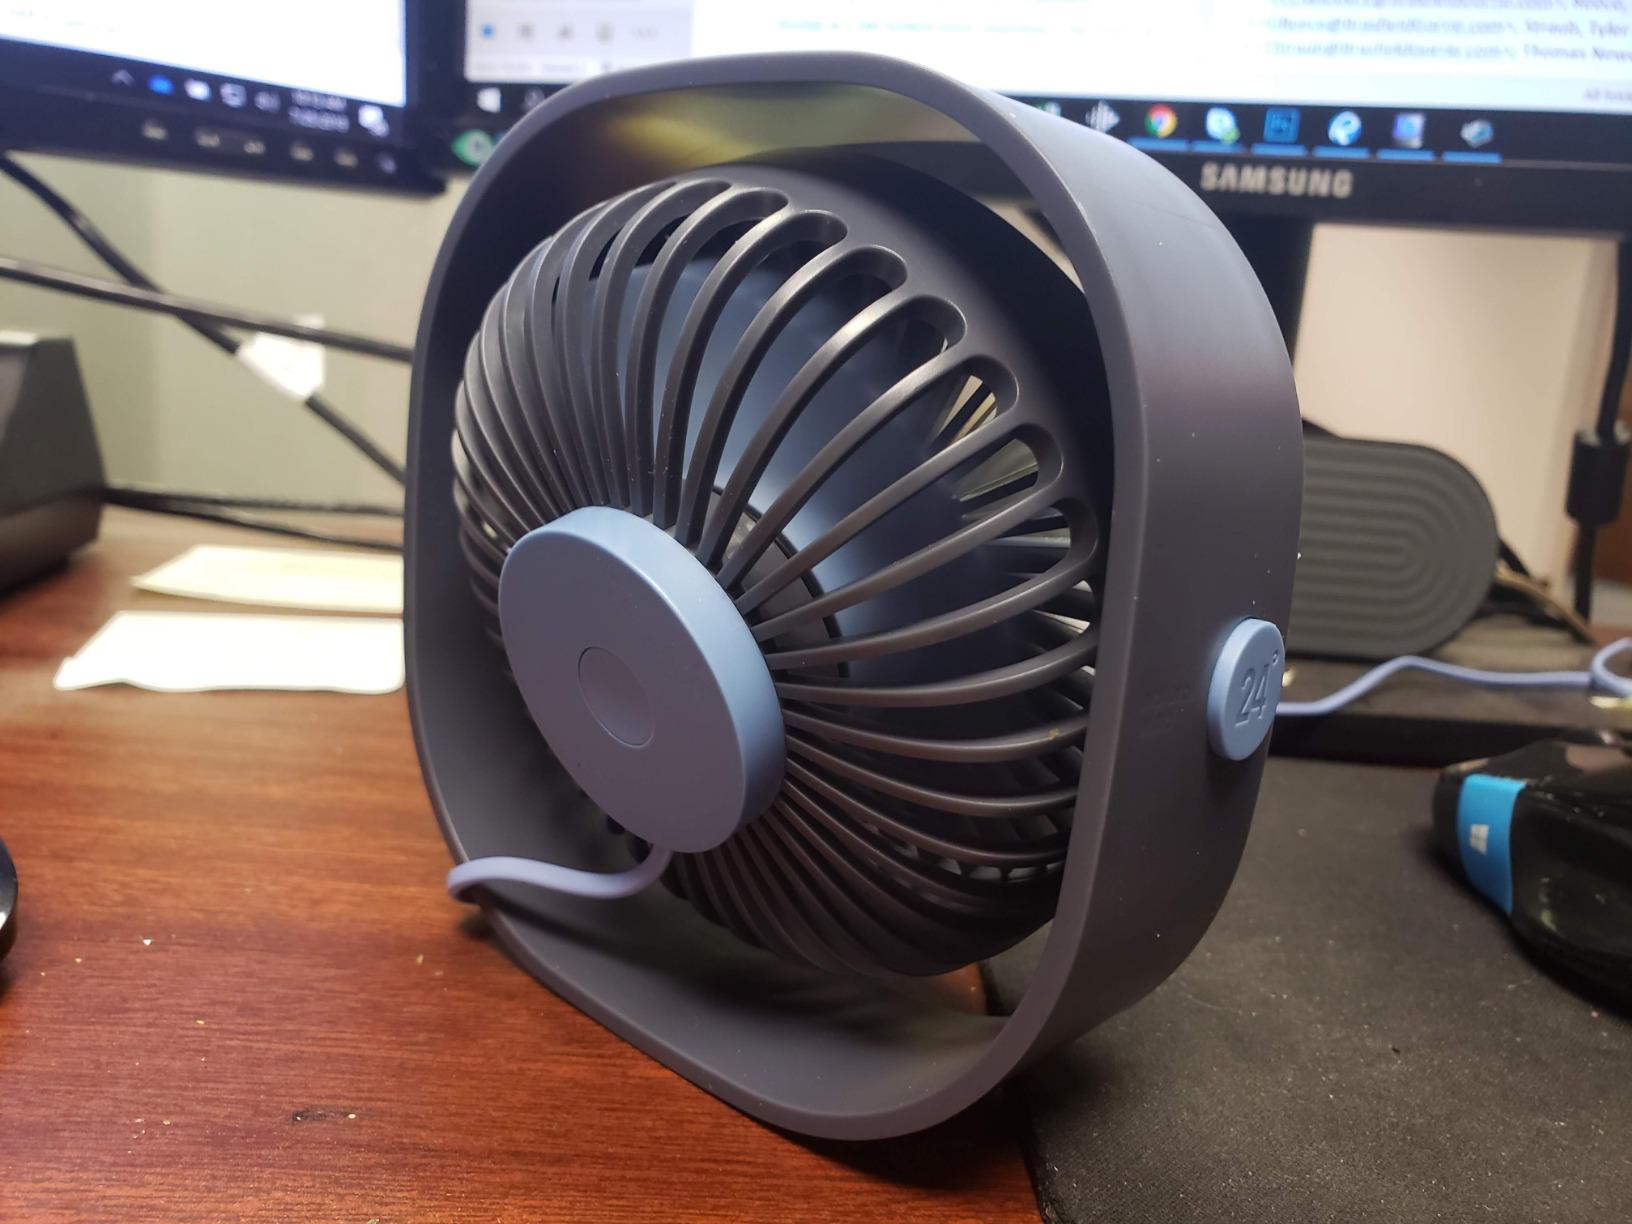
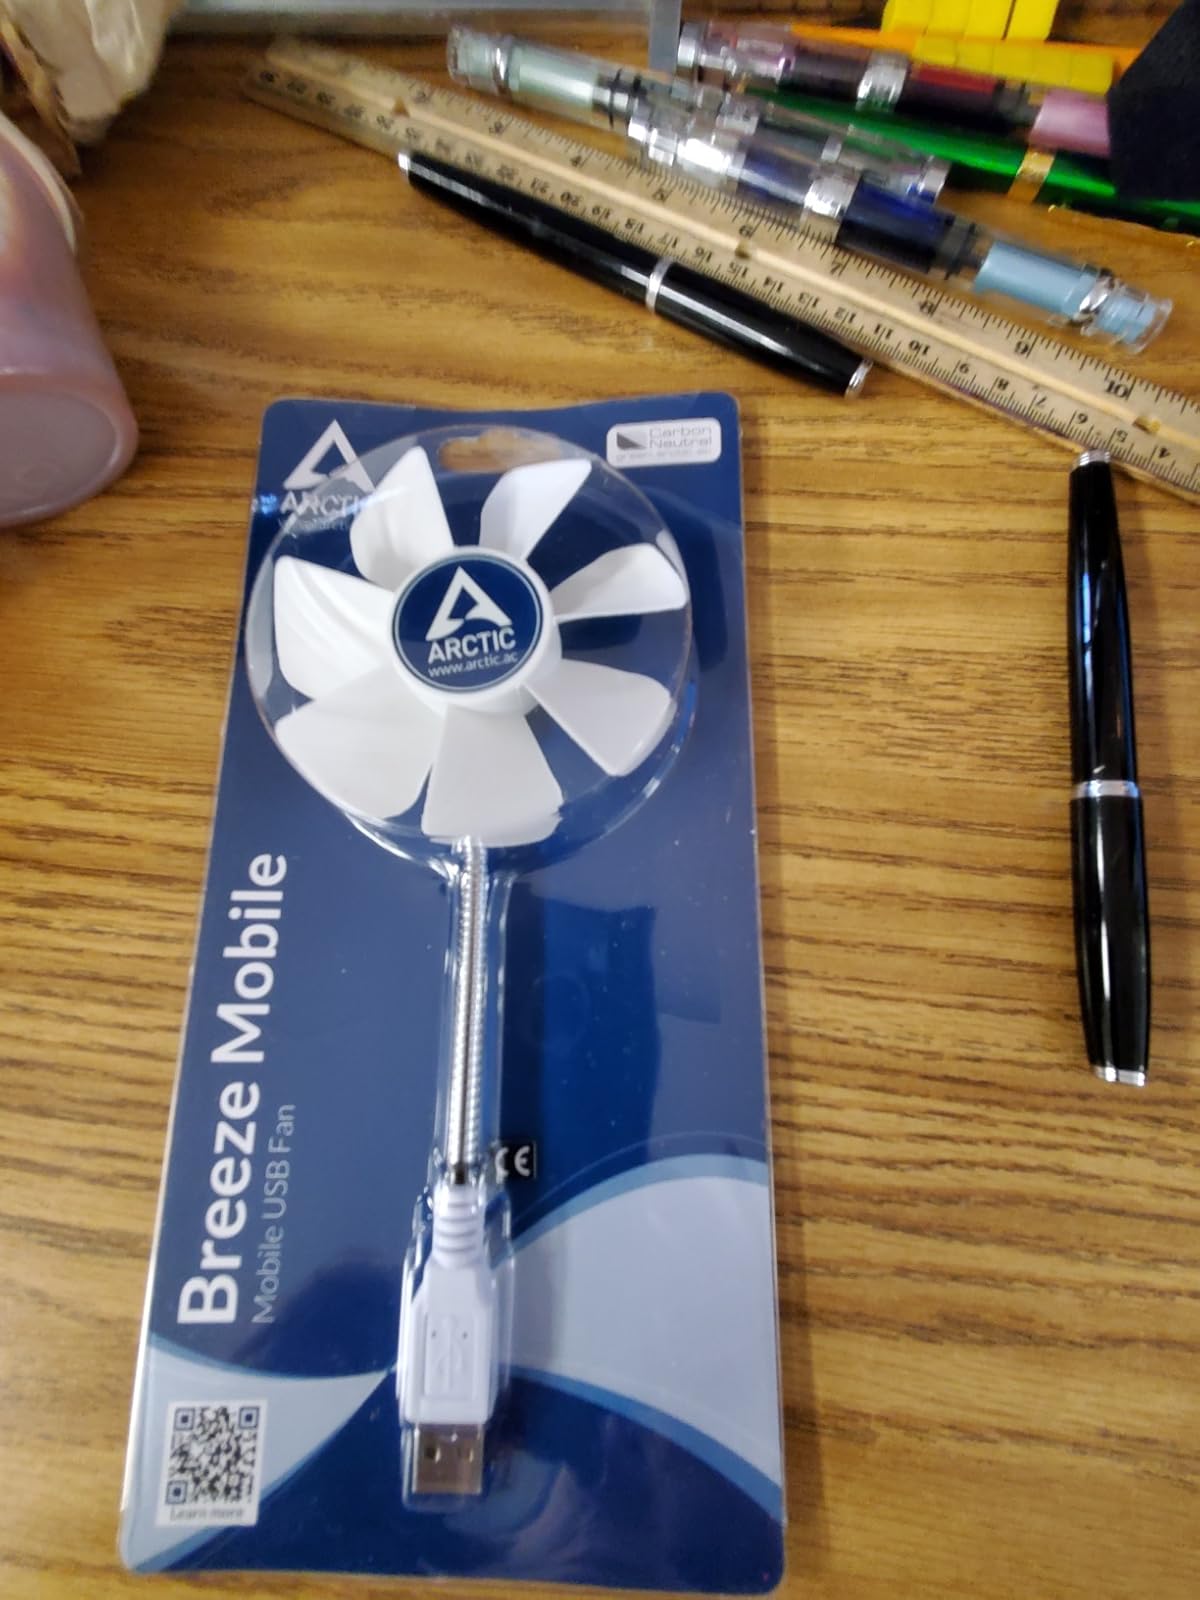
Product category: fan
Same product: no